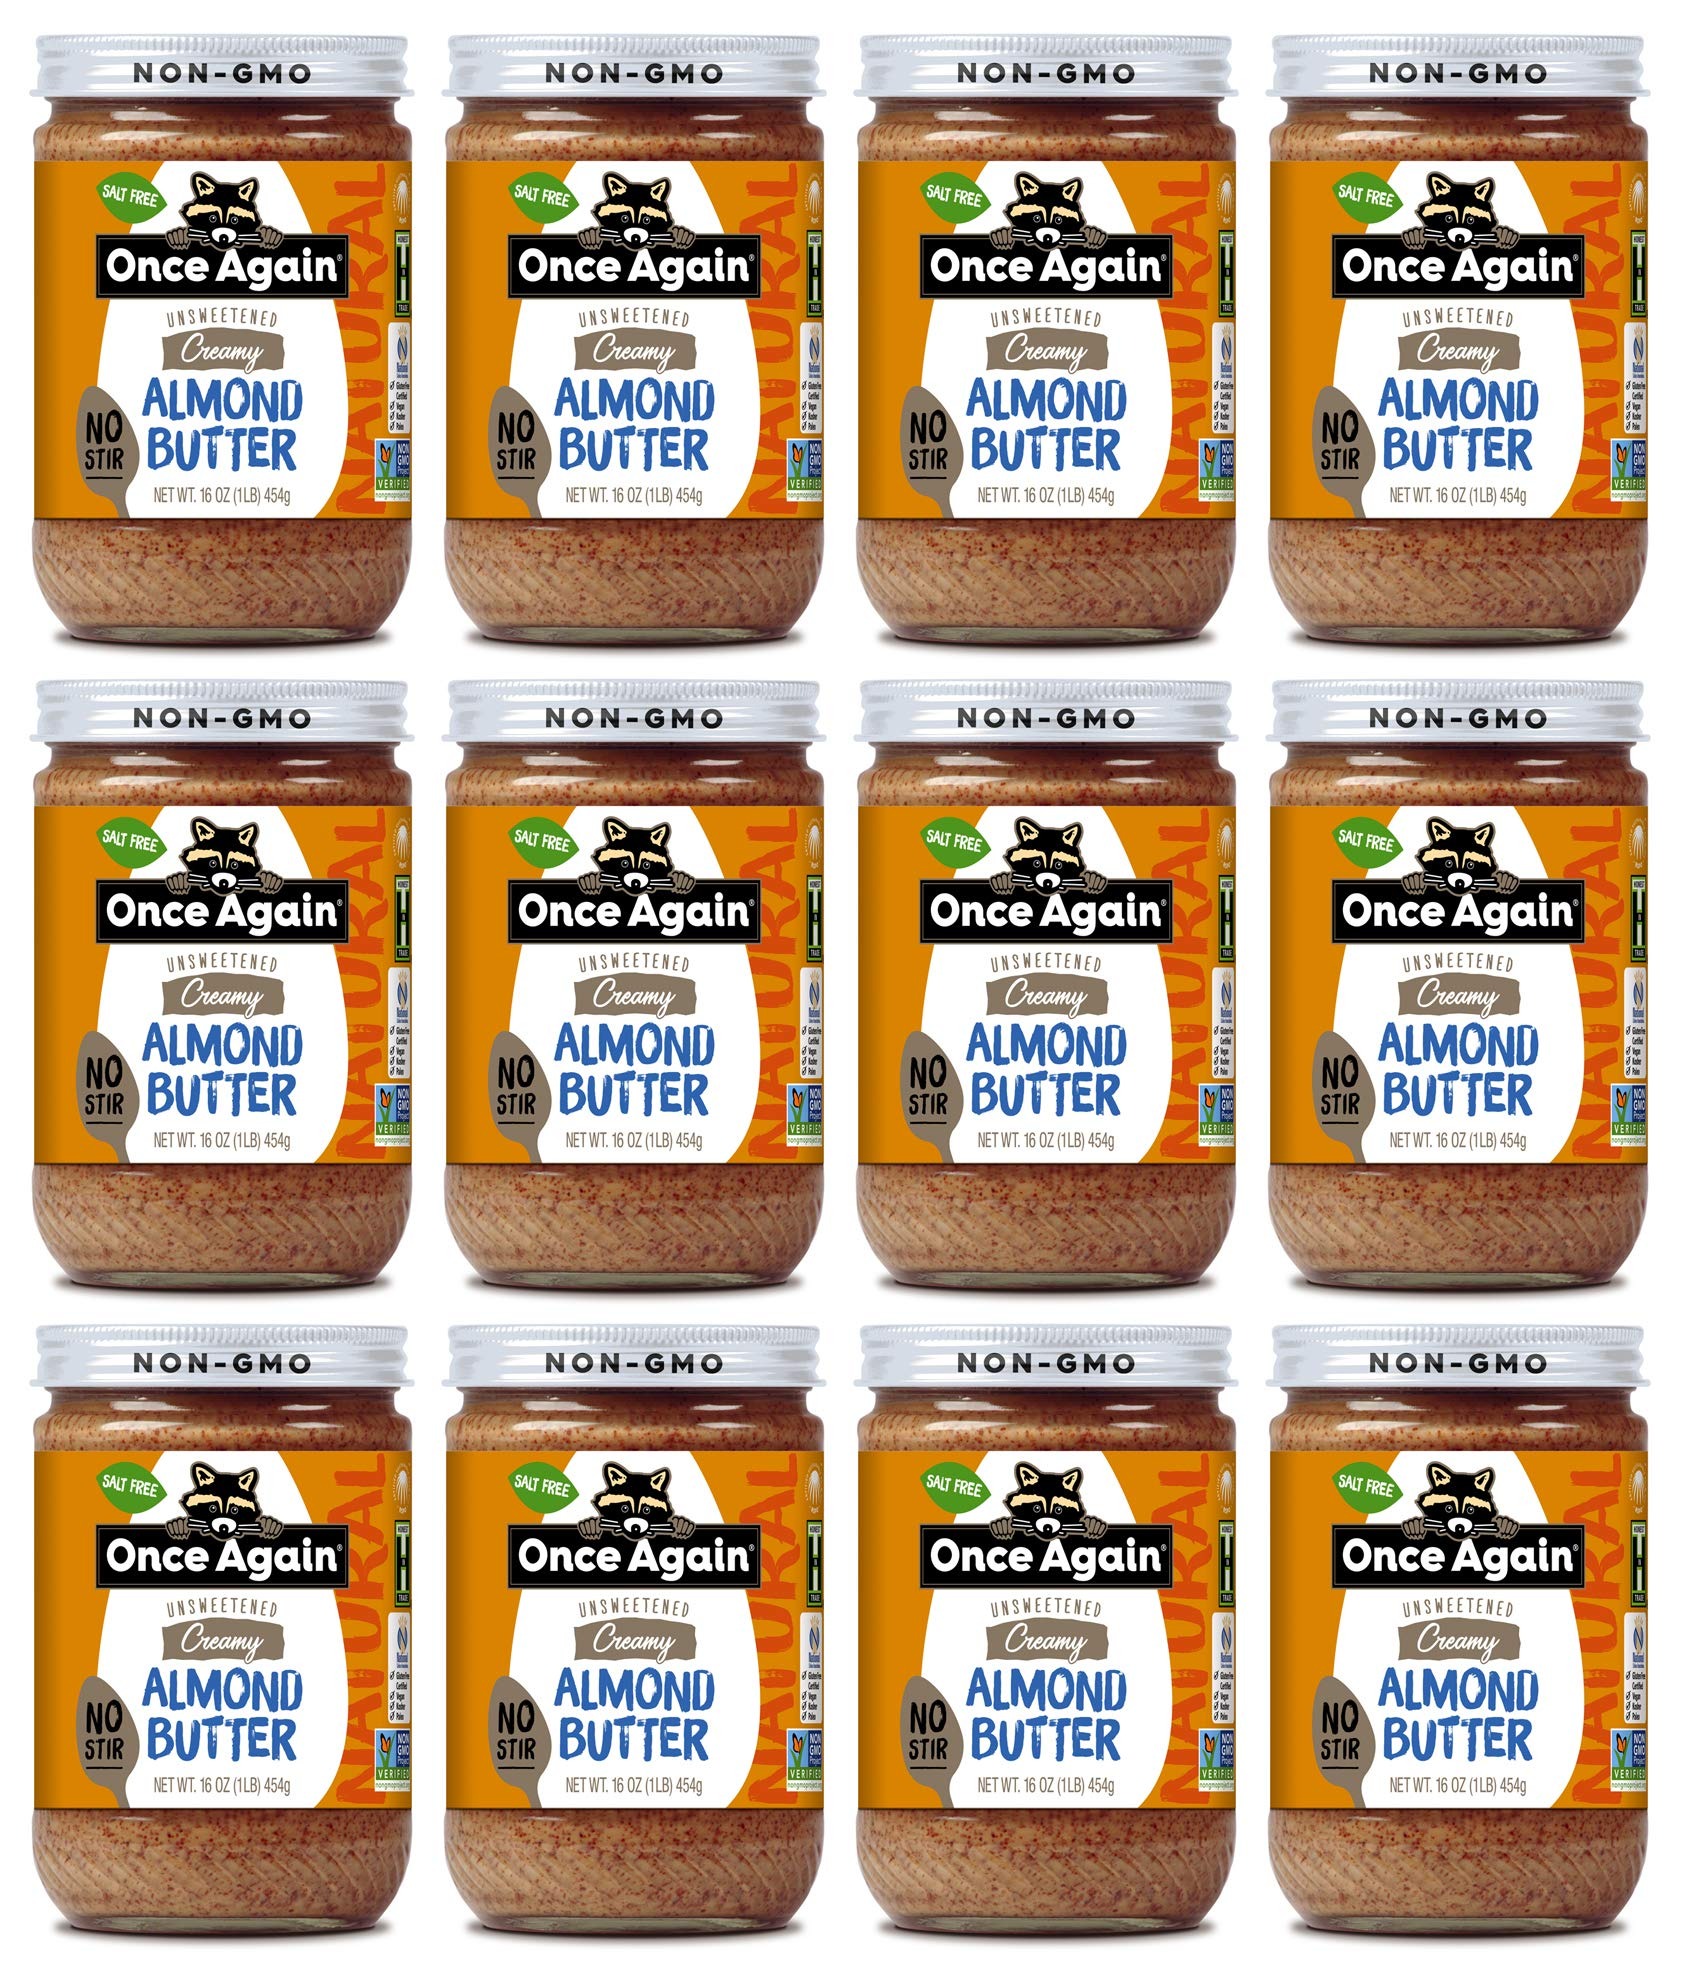
Item Name: Once Again Natural Creamy Almond Butter, 16oz - No Stir - Salt Free, Unsweetened - Gluten Free Certified, Peanut Free, Vegan, Kosher, Paleo - Glass Jar - Case of 12
Bullet Point 1: CREAMY, NO STIR ALMOND BUTTER || 16 oz creamy, natural almond butter that doesn't separate - no hydrogenated oils in this no stir recipe. Our almond butter is made with carefully selected, unblanched almonds that are dry roasted and milled until they are wonderfully creamy. Made in a peanut-free facility. Case pack of 12 jars. Manufactured in a facility that also processes soy, sesame seeds, and on equipment that processes other tree nuts
Bullet Point 2: SALT FREE, UNSWEETENED || We stabilize our almond butter with organic palm fruit oil from responsibly planned orchards. Unsweetened and free of salt
Bullet Point 3: ETHICALLY SOURCED || Our almonds are ethically sourced from Italy, Spain and California
Bullet Point 4: CERTIFIED || Gluten free, Vegan, Kosher Certified and Peanut Free. No added preservatives
Bullet Point 5: MINIMAL WASTE || Once Again Nut Butters are packaged in recyclable glass jars
Value: 192.0
Unit: Ounce

Price: 79.985